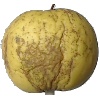
Label: Apple Golden 1